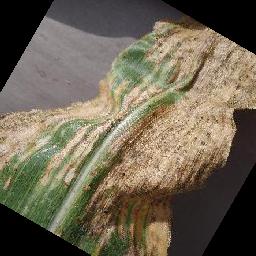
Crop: corn
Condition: (maize)_cercospora_spot_gray_spot